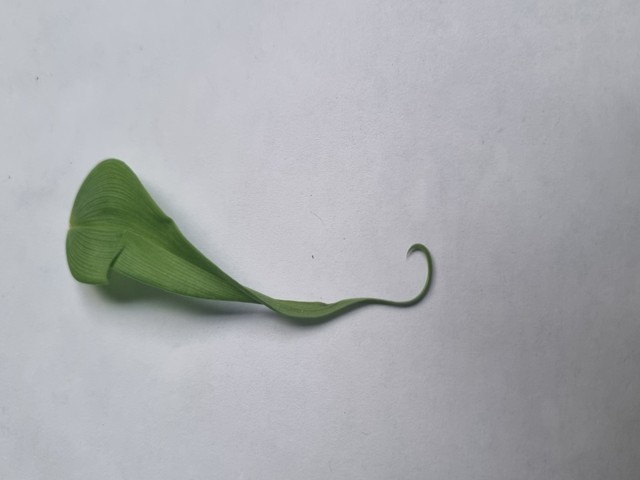
Plant: agnishika